Bottle cap collecting

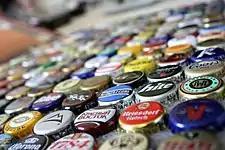
Crown caps displayed next to each other.

Bottle cap collecting is the hobby of collecting metallic crown caps. The hobby may or may not include drinking beverages that have been sealed with crown caps. Opening bottles with traditional openers may damage the crown caps, thus some collectors use automatic bottle openers to avoid any substantial damage to the crown caps.